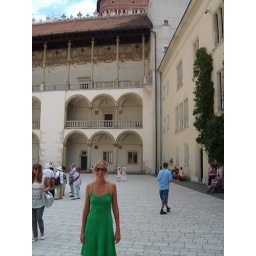
and a hot girl in a green dress